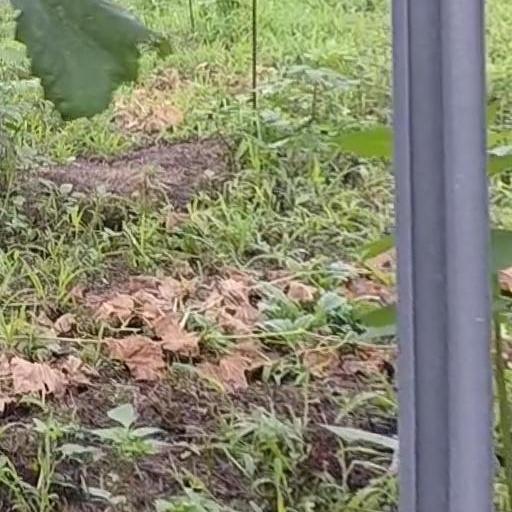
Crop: grape